Dimitry Markevitch

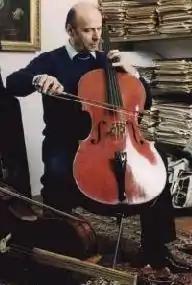

Dimitry Markevitch (1923–2002) was a Swiss-born American cellist, researcher, teacher, and musicologist. He studied under Gregor Piatigorsky and founded the Institut de Hautes Etudes Musicales (IHEM) in Switzerland. His brother, Igor Markevitch, was an orchestral conductor.